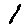
Label: 1